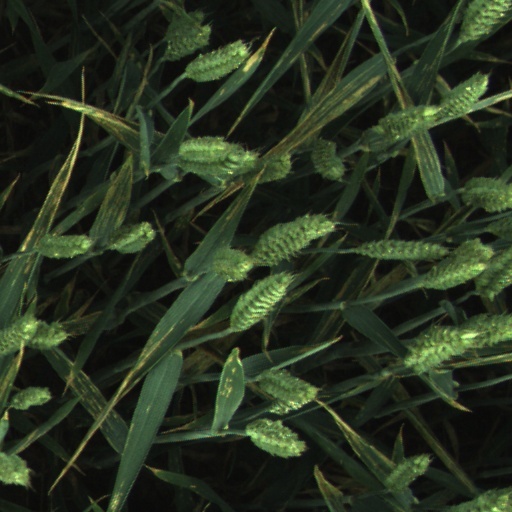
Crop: wheat